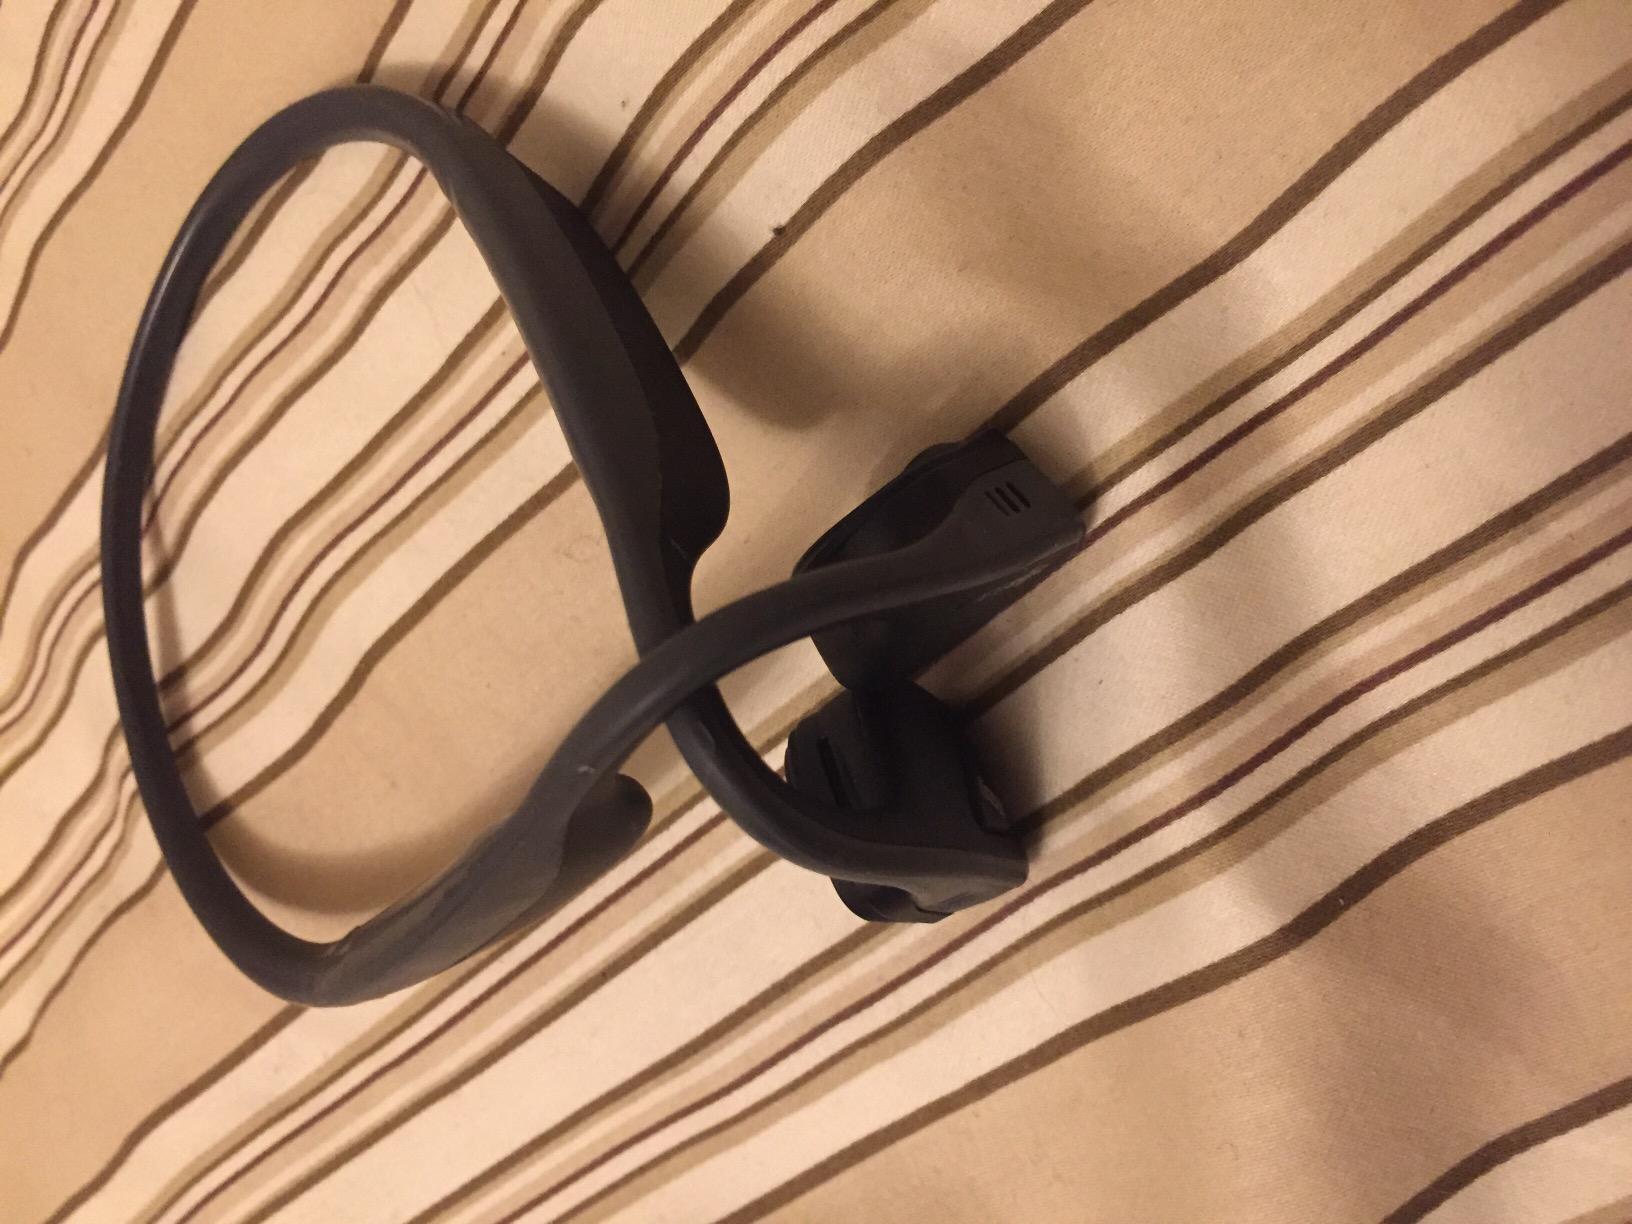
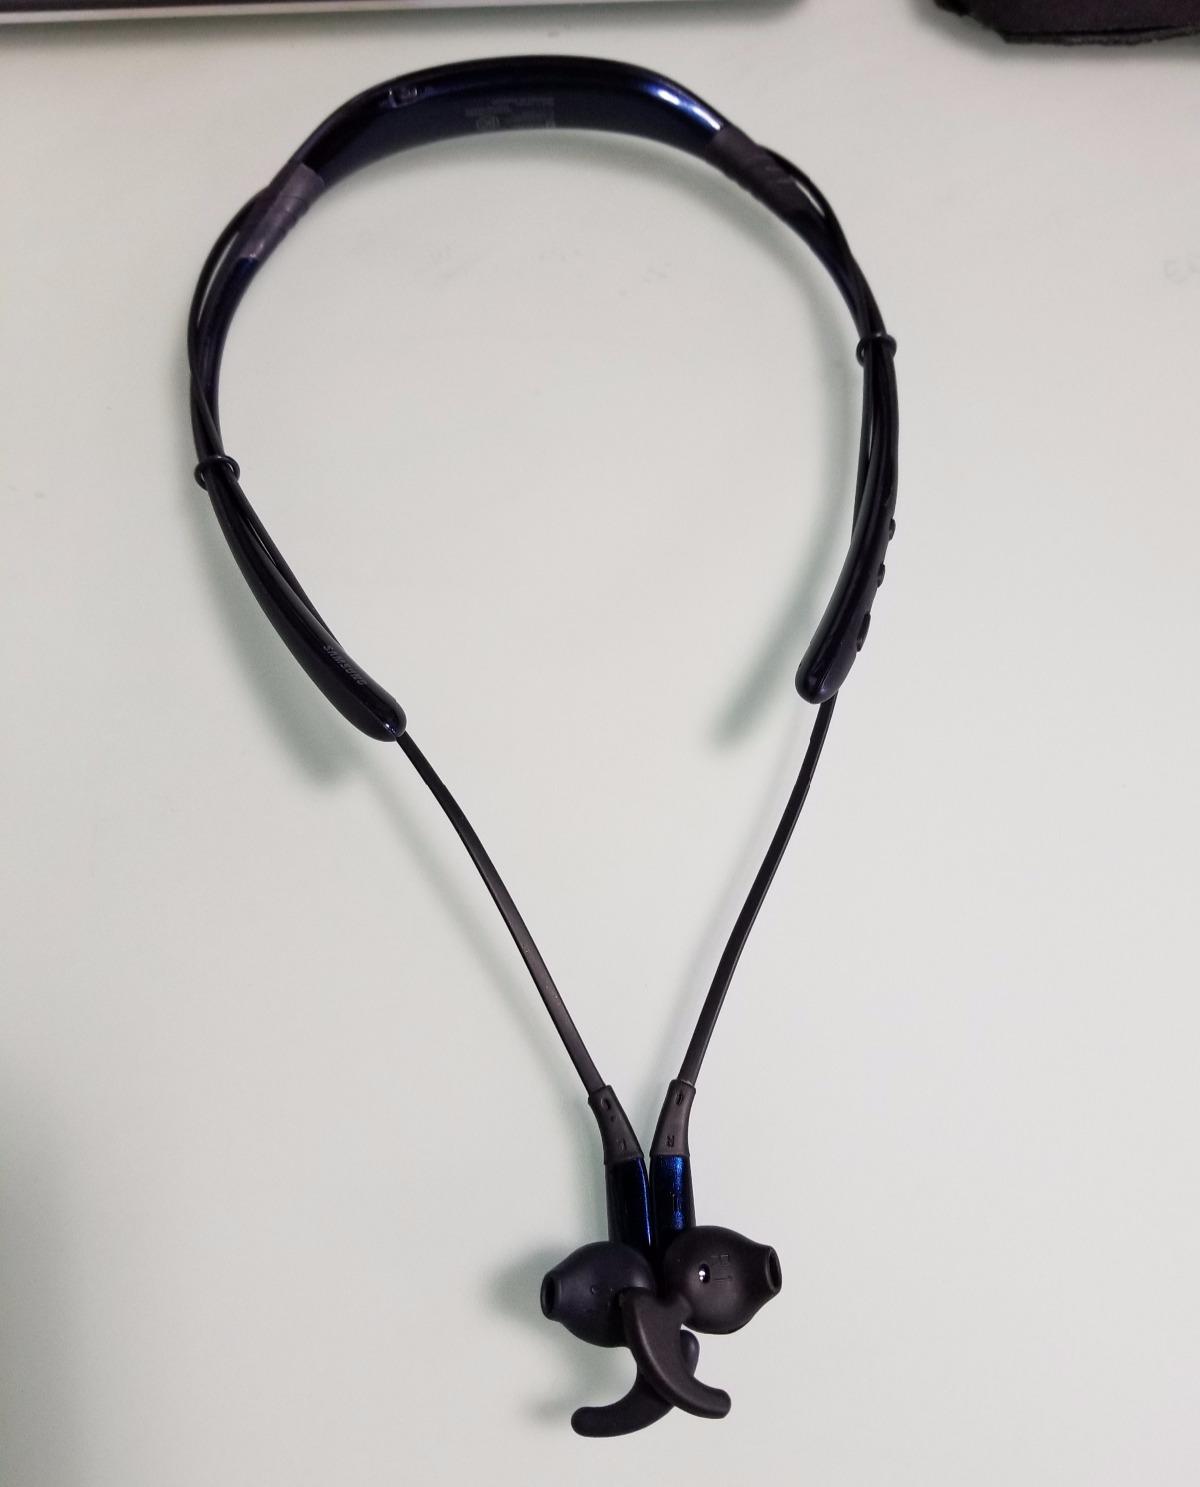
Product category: headphones
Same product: no